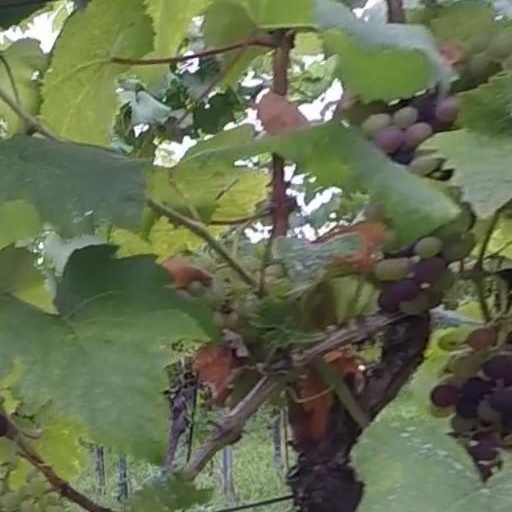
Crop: grape